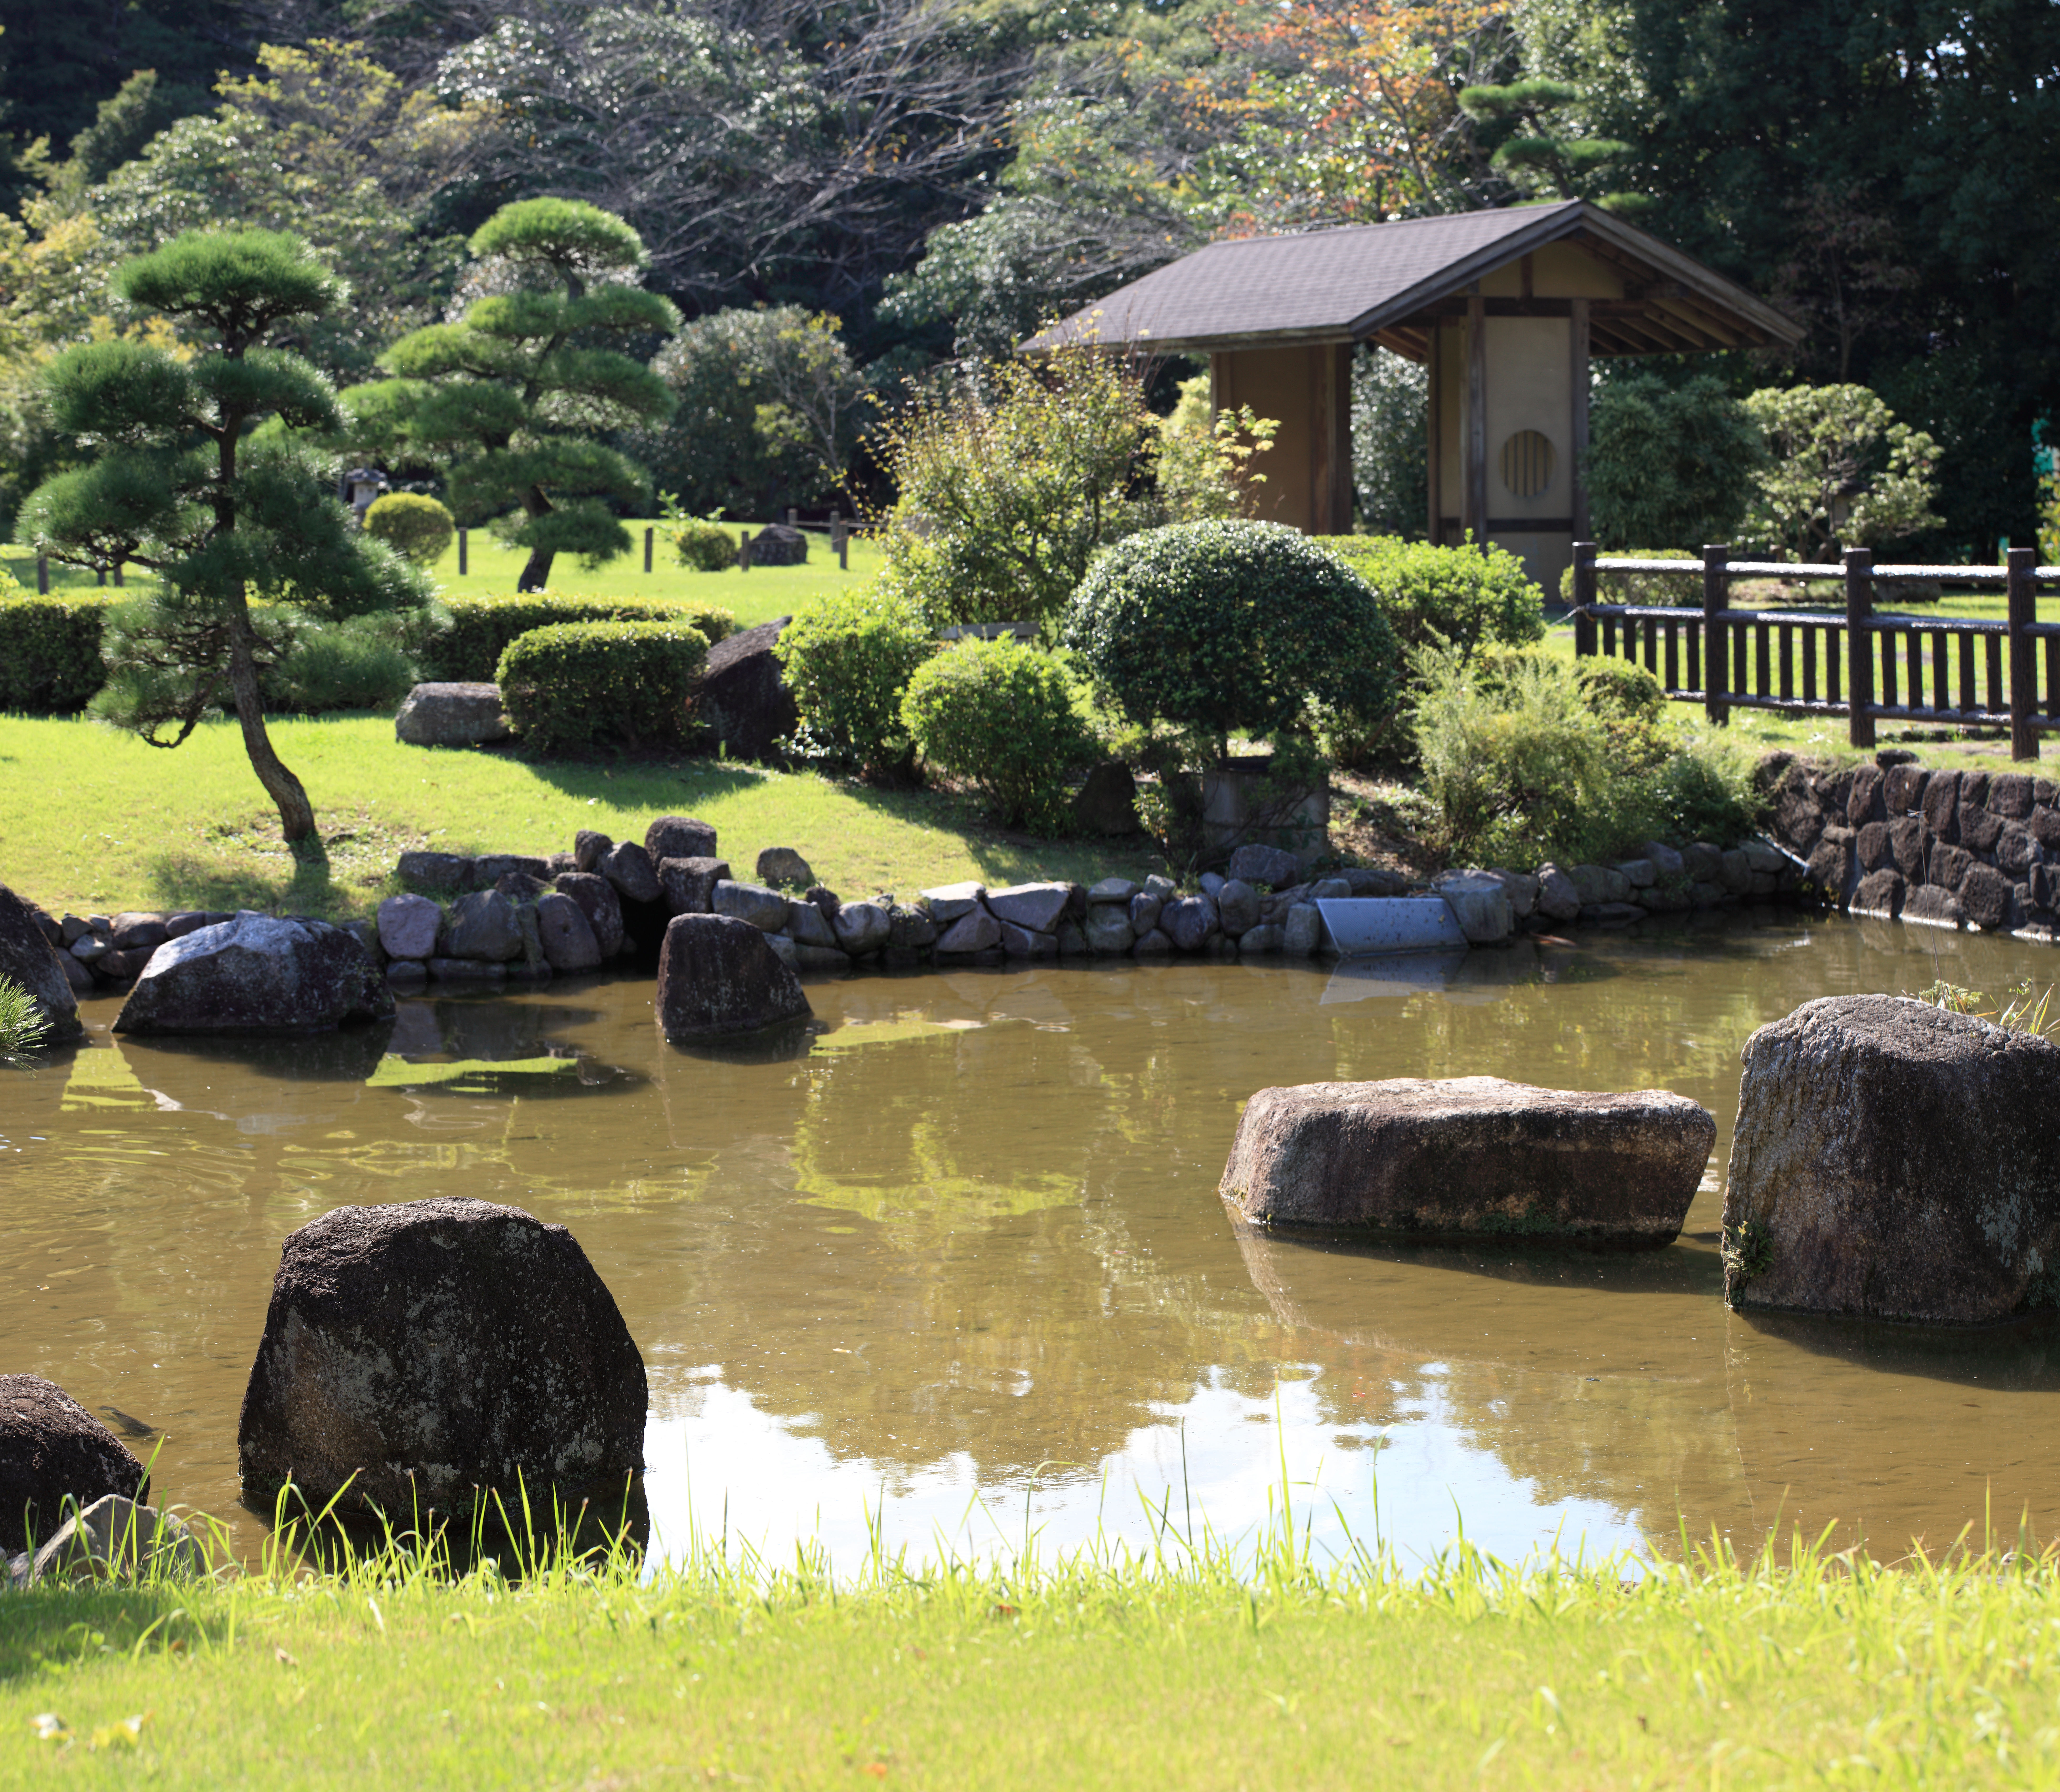
tree, flower, panorama, pond, high, park, garden, cool image, japanese, photomerge, 5d, style, hires, i, markii, pano, hi, res, resolution, chiba, stitch, kashiwa, akebonoyama, rural area